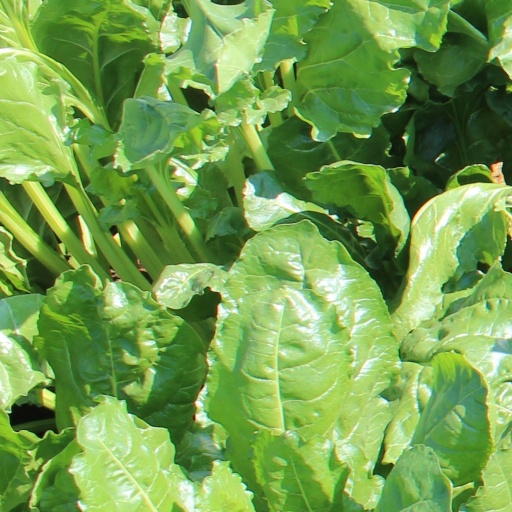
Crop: sugar beet